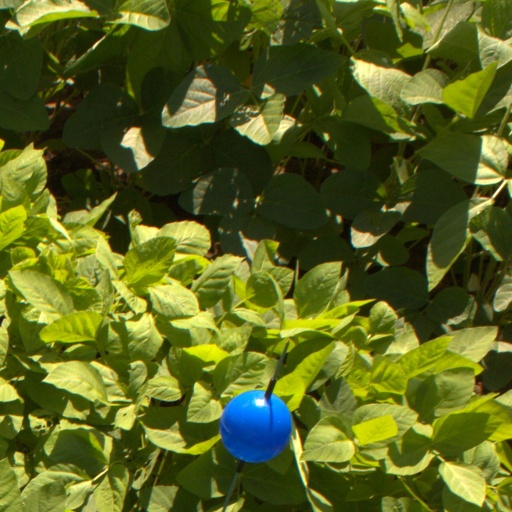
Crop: soybean